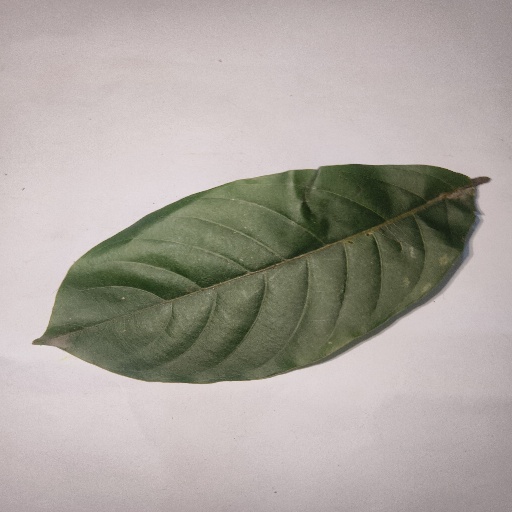
Species: HariTaki
Leaf condition: Healthy Leaf